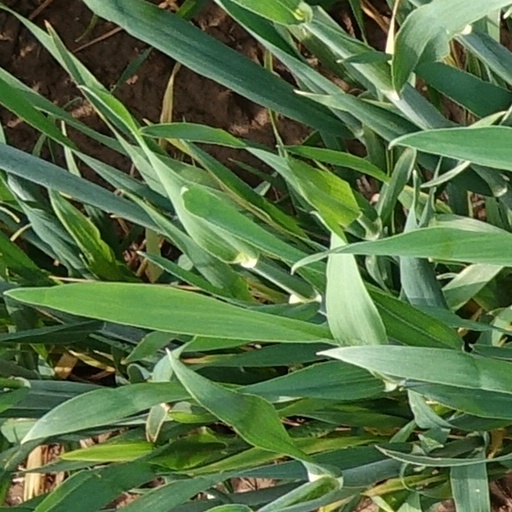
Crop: wheat